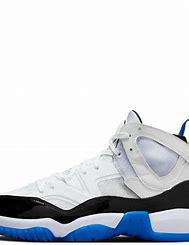
Brand: Jordan
Model: Jumpman Two Trey